Rio Abiseo National Park

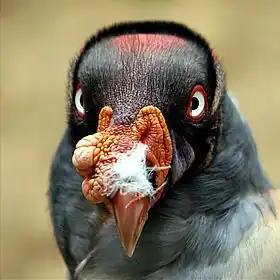
King vulture, "Sarcoramphus papa"

The yellow-tailed woolly monkey, "Oreonax flavicauda", previously thought to be extinct, is known to live in the park and appears to be endemic to the region. It was mostly due to this monkey's critically endangered status that the area gained national park status and was placed on the list of World Heritage Sites in 1983.